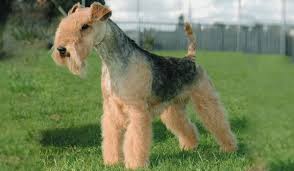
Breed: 216-n000017-Lakeland_terrier